Legacy of the 2012 Summer Olympics

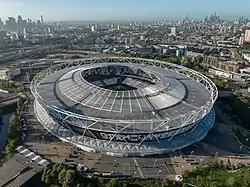
London Olympic Stadium. Following the Games, it was renovated for multi-purpose use for sport and music concerts.

The 2012 Summer Olympics in London had lasting impact on the city and its development. It is variously described as: